Arthur Hewlett

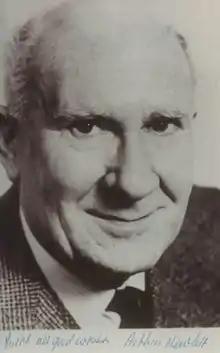

Arthur Reginald Hewlett (12 March 1907 – 25 February 1997) was a British actor.